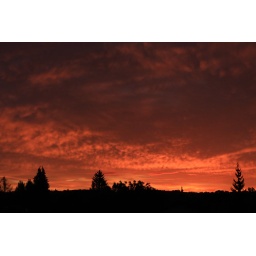
The darkness hides in the trees and houses waiting for twilight.